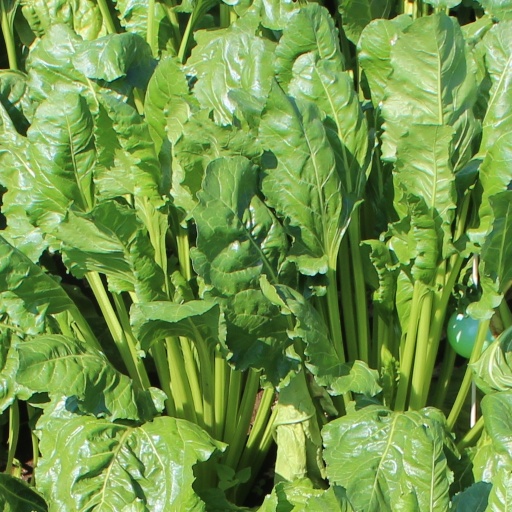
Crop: sugar beet